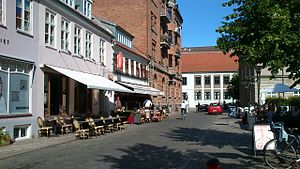
Rosensgade
Fortovscafé i Rosensgade
Café Casablanca i Latiner Kvarteret i Aarhus. Det er Aarhus Katedralskole for enden af gaden.
Rosensgade i Aarhus ligger mellem Volden og Mejlgade. Bagsiden af den tidligere Aarhus-filial af Danmarks Nationalbank førte ud til Rosensgade. Også Aarhus' tidligere rådhus, der senere var politistation og nu er Kvindemuseum, havde bagfacade mod gaden. Rosensgade har været kendt fra før 1300-tallet, mens navnet stammer fra før 1500-tallet. Den hed tidligere Bag Risgaard. Gaden har ligeledes lagt plads til den første udgave af Aarhus Rutebilstation.